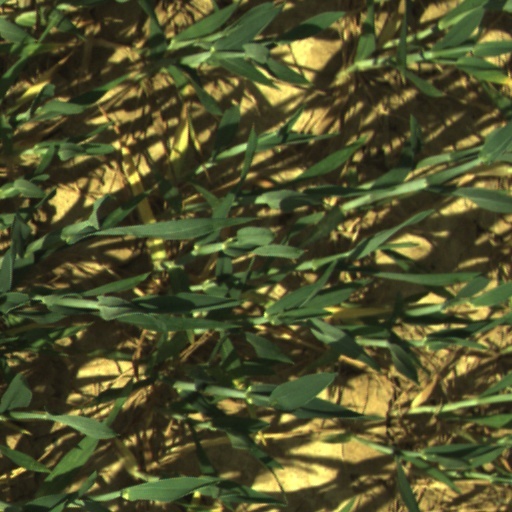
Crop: wheat